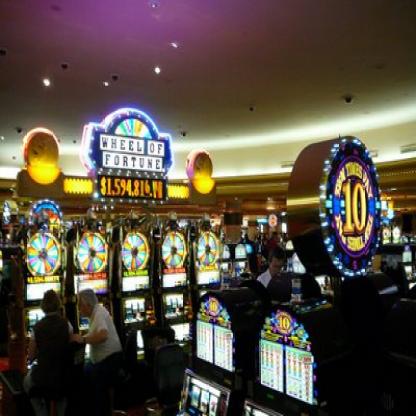
Scene: Indoor